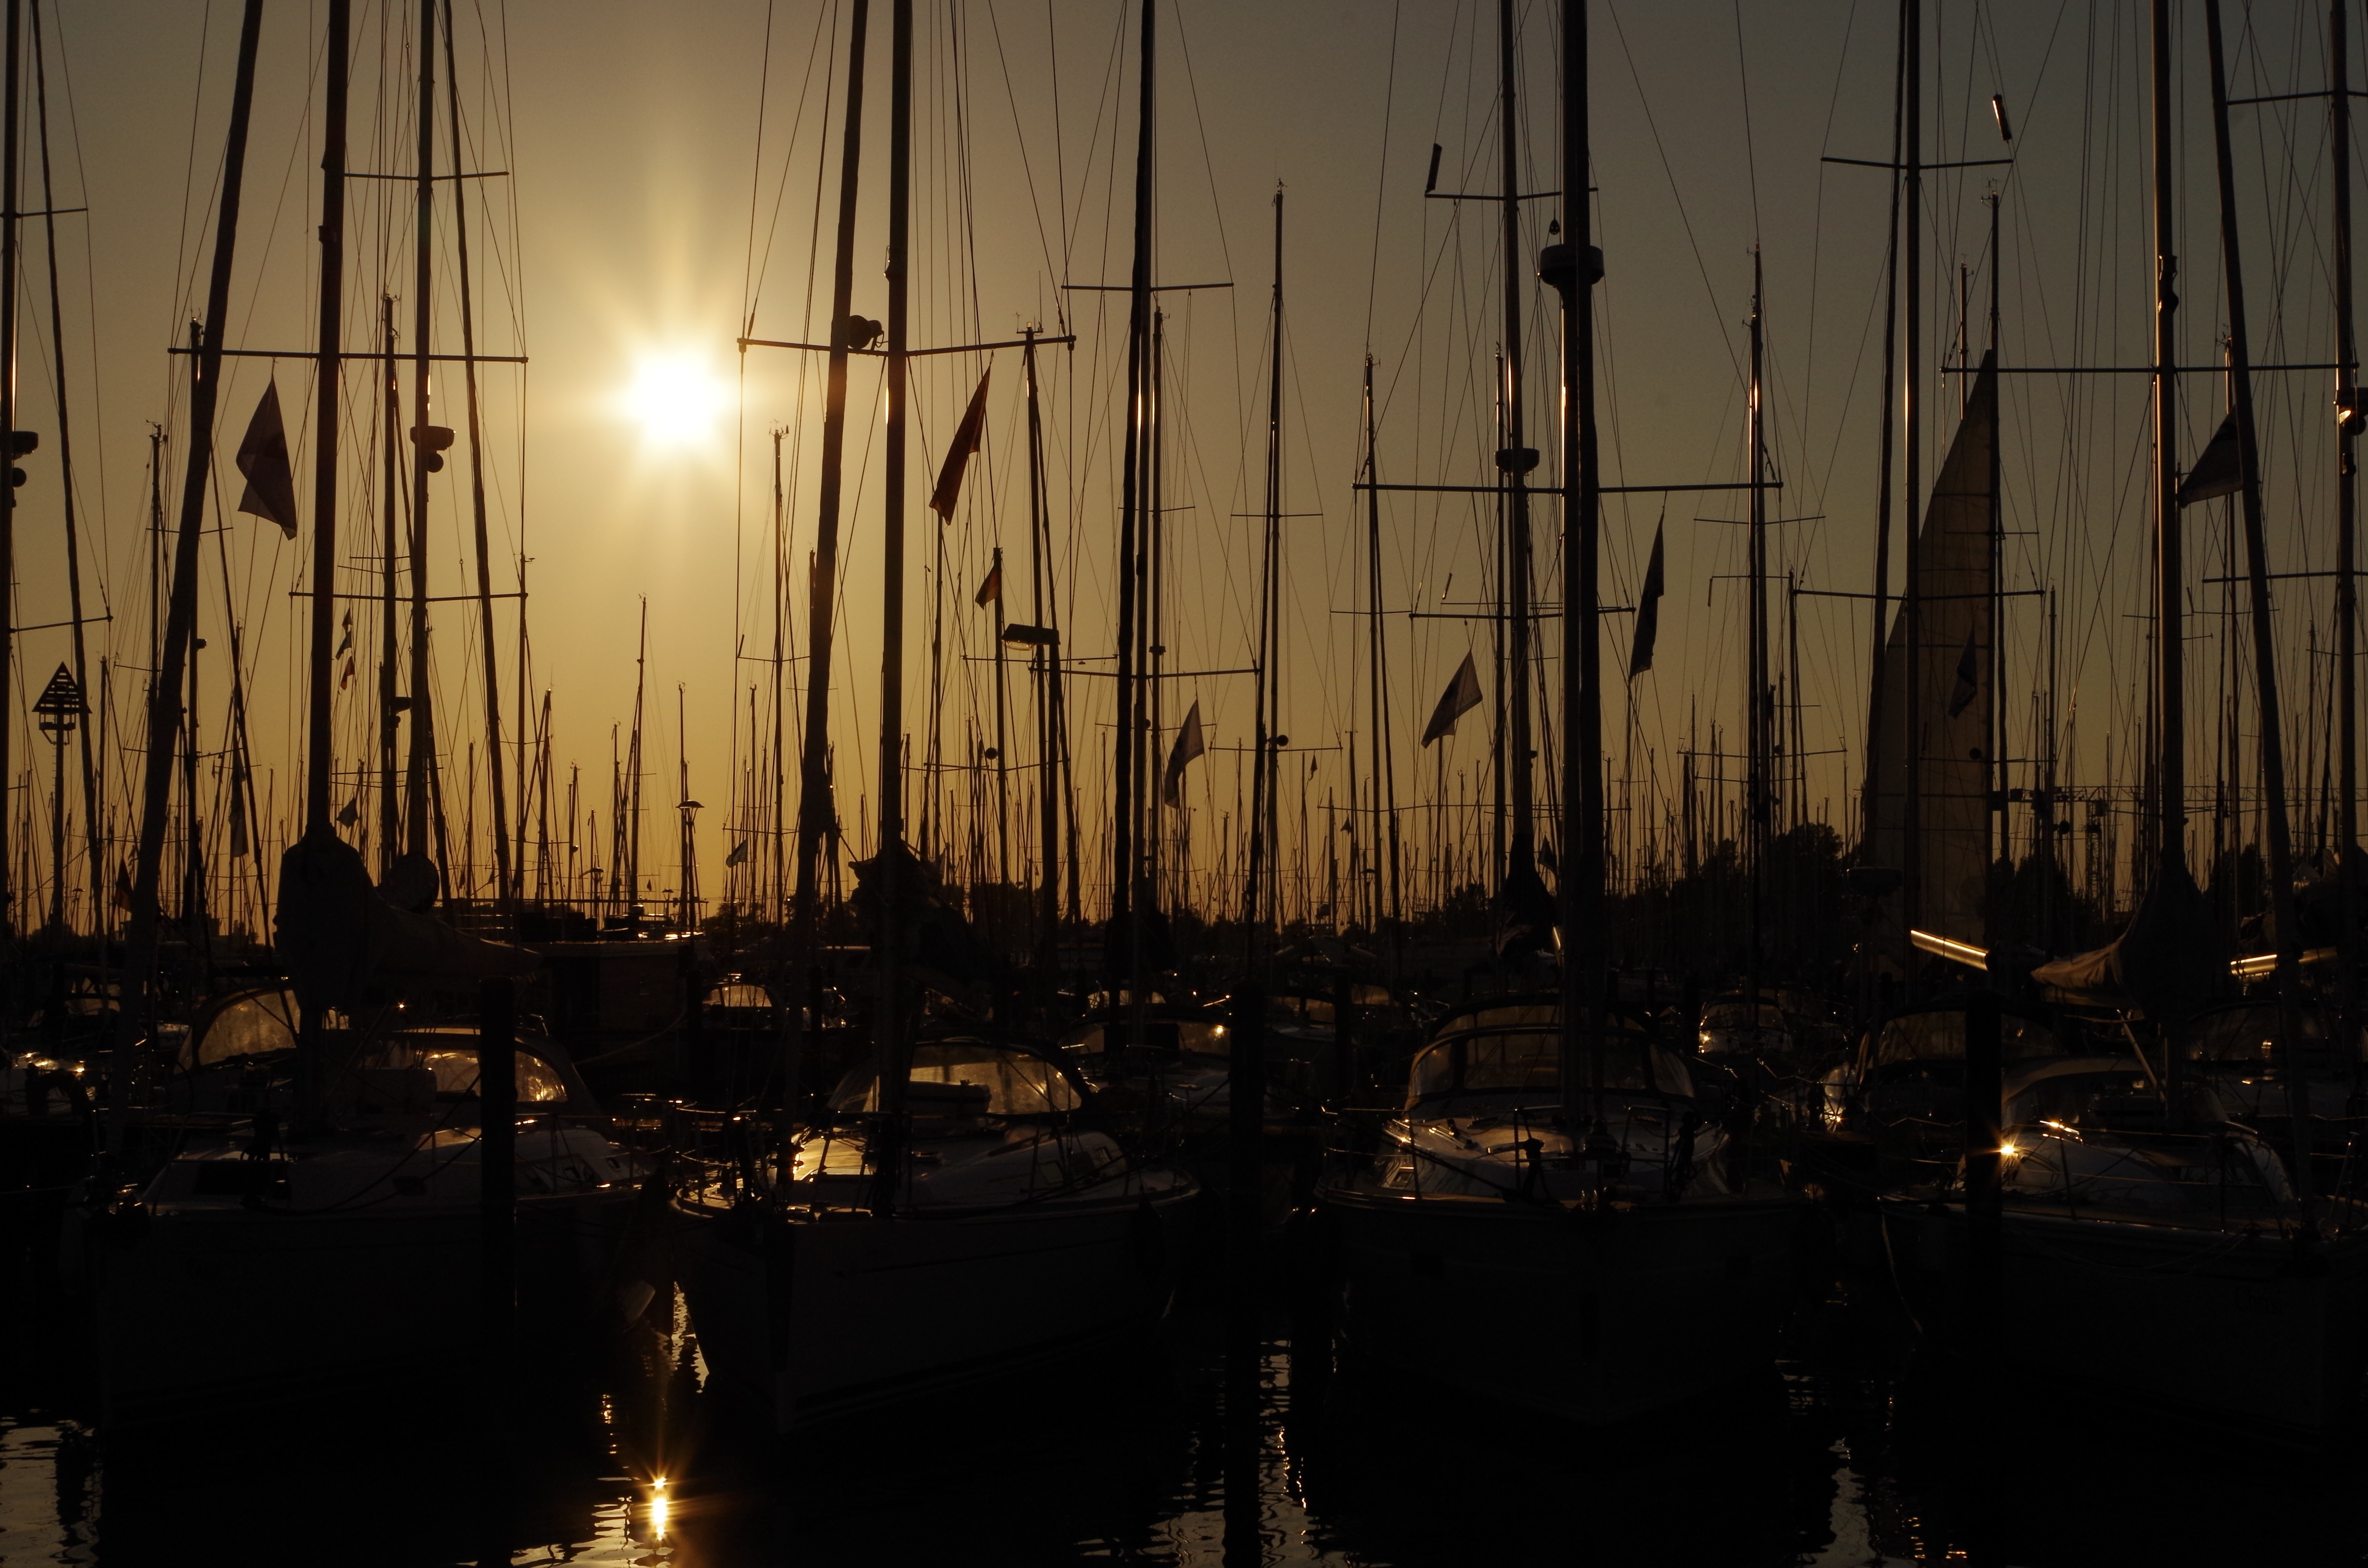
water, light, sunset, night, sunlight, morning, ship, summer, dusk, boot, evening, reflection, mast, holiday, darkness, port, lighting, sail, sailing boats, sailing yachts, sail masts